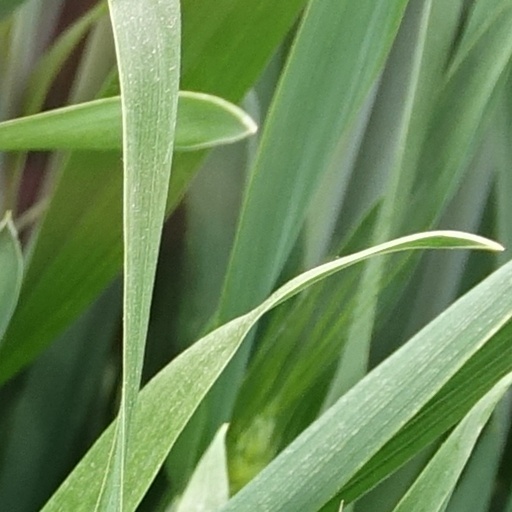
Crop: wheat